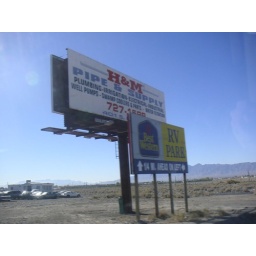
a sign on the road outside the lovely-sounding town of Pahrump (it's not that lovely in reality).